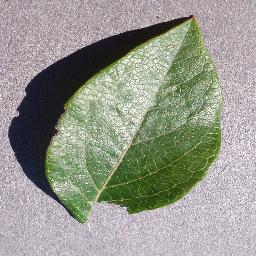
Label: Blueberry___healthy